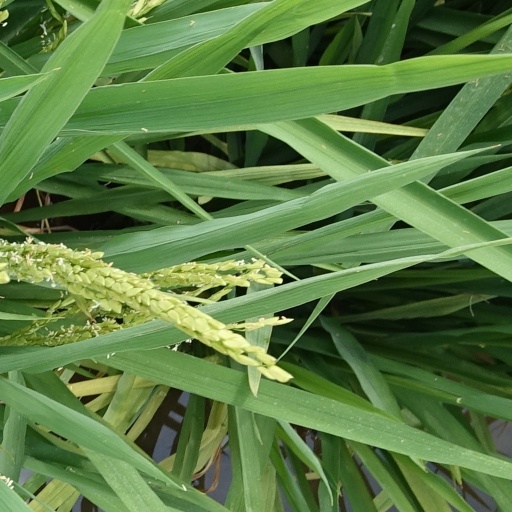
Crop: rice